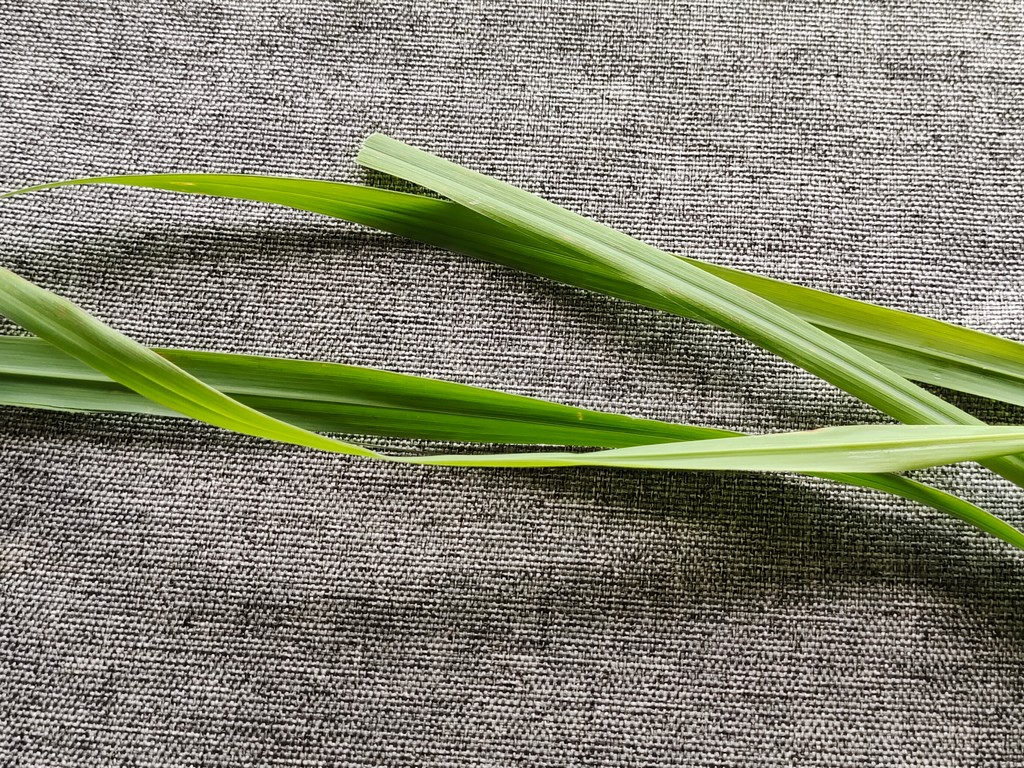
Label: Healthy